Perry County Jail

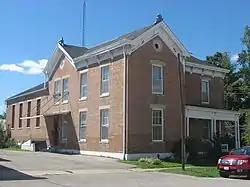
Front and eastern side

The Perry County Jail, also known as the Perry County Jail Museum, is a history museum and historic jail in Pinckneyville, Illinois. Built in 1871, the jail was the second county jail used by Perry County. The county's first jail was built in 1833-34 and was demolished to make room for the new jail; it was a two-story brick building measuring on the interior, and it cost $750 to build. The legislature passed two separate private laws to enable Perry County to obtain funds for the second jail's construction: one in 1865 to permit a tax levy, and the other in 1867 to permit the issuance of bonds. Although the county quickly solicited architects' plans upon being permitted to issue bonds, four years passed before they announced their choice of the design created by Cincinnati architect Samuel Hannaford. The contractor was chosen in May, a superintendent named in July, and the building deemed complete in December.